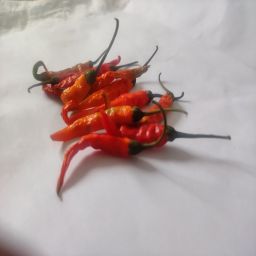
Crop: Chile Pepper
Quality: Dried